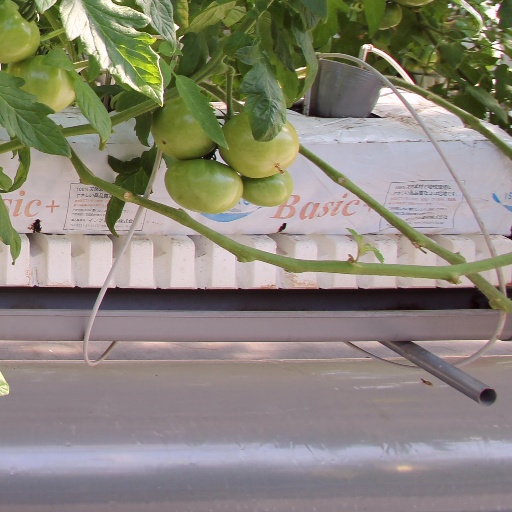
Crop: tomato